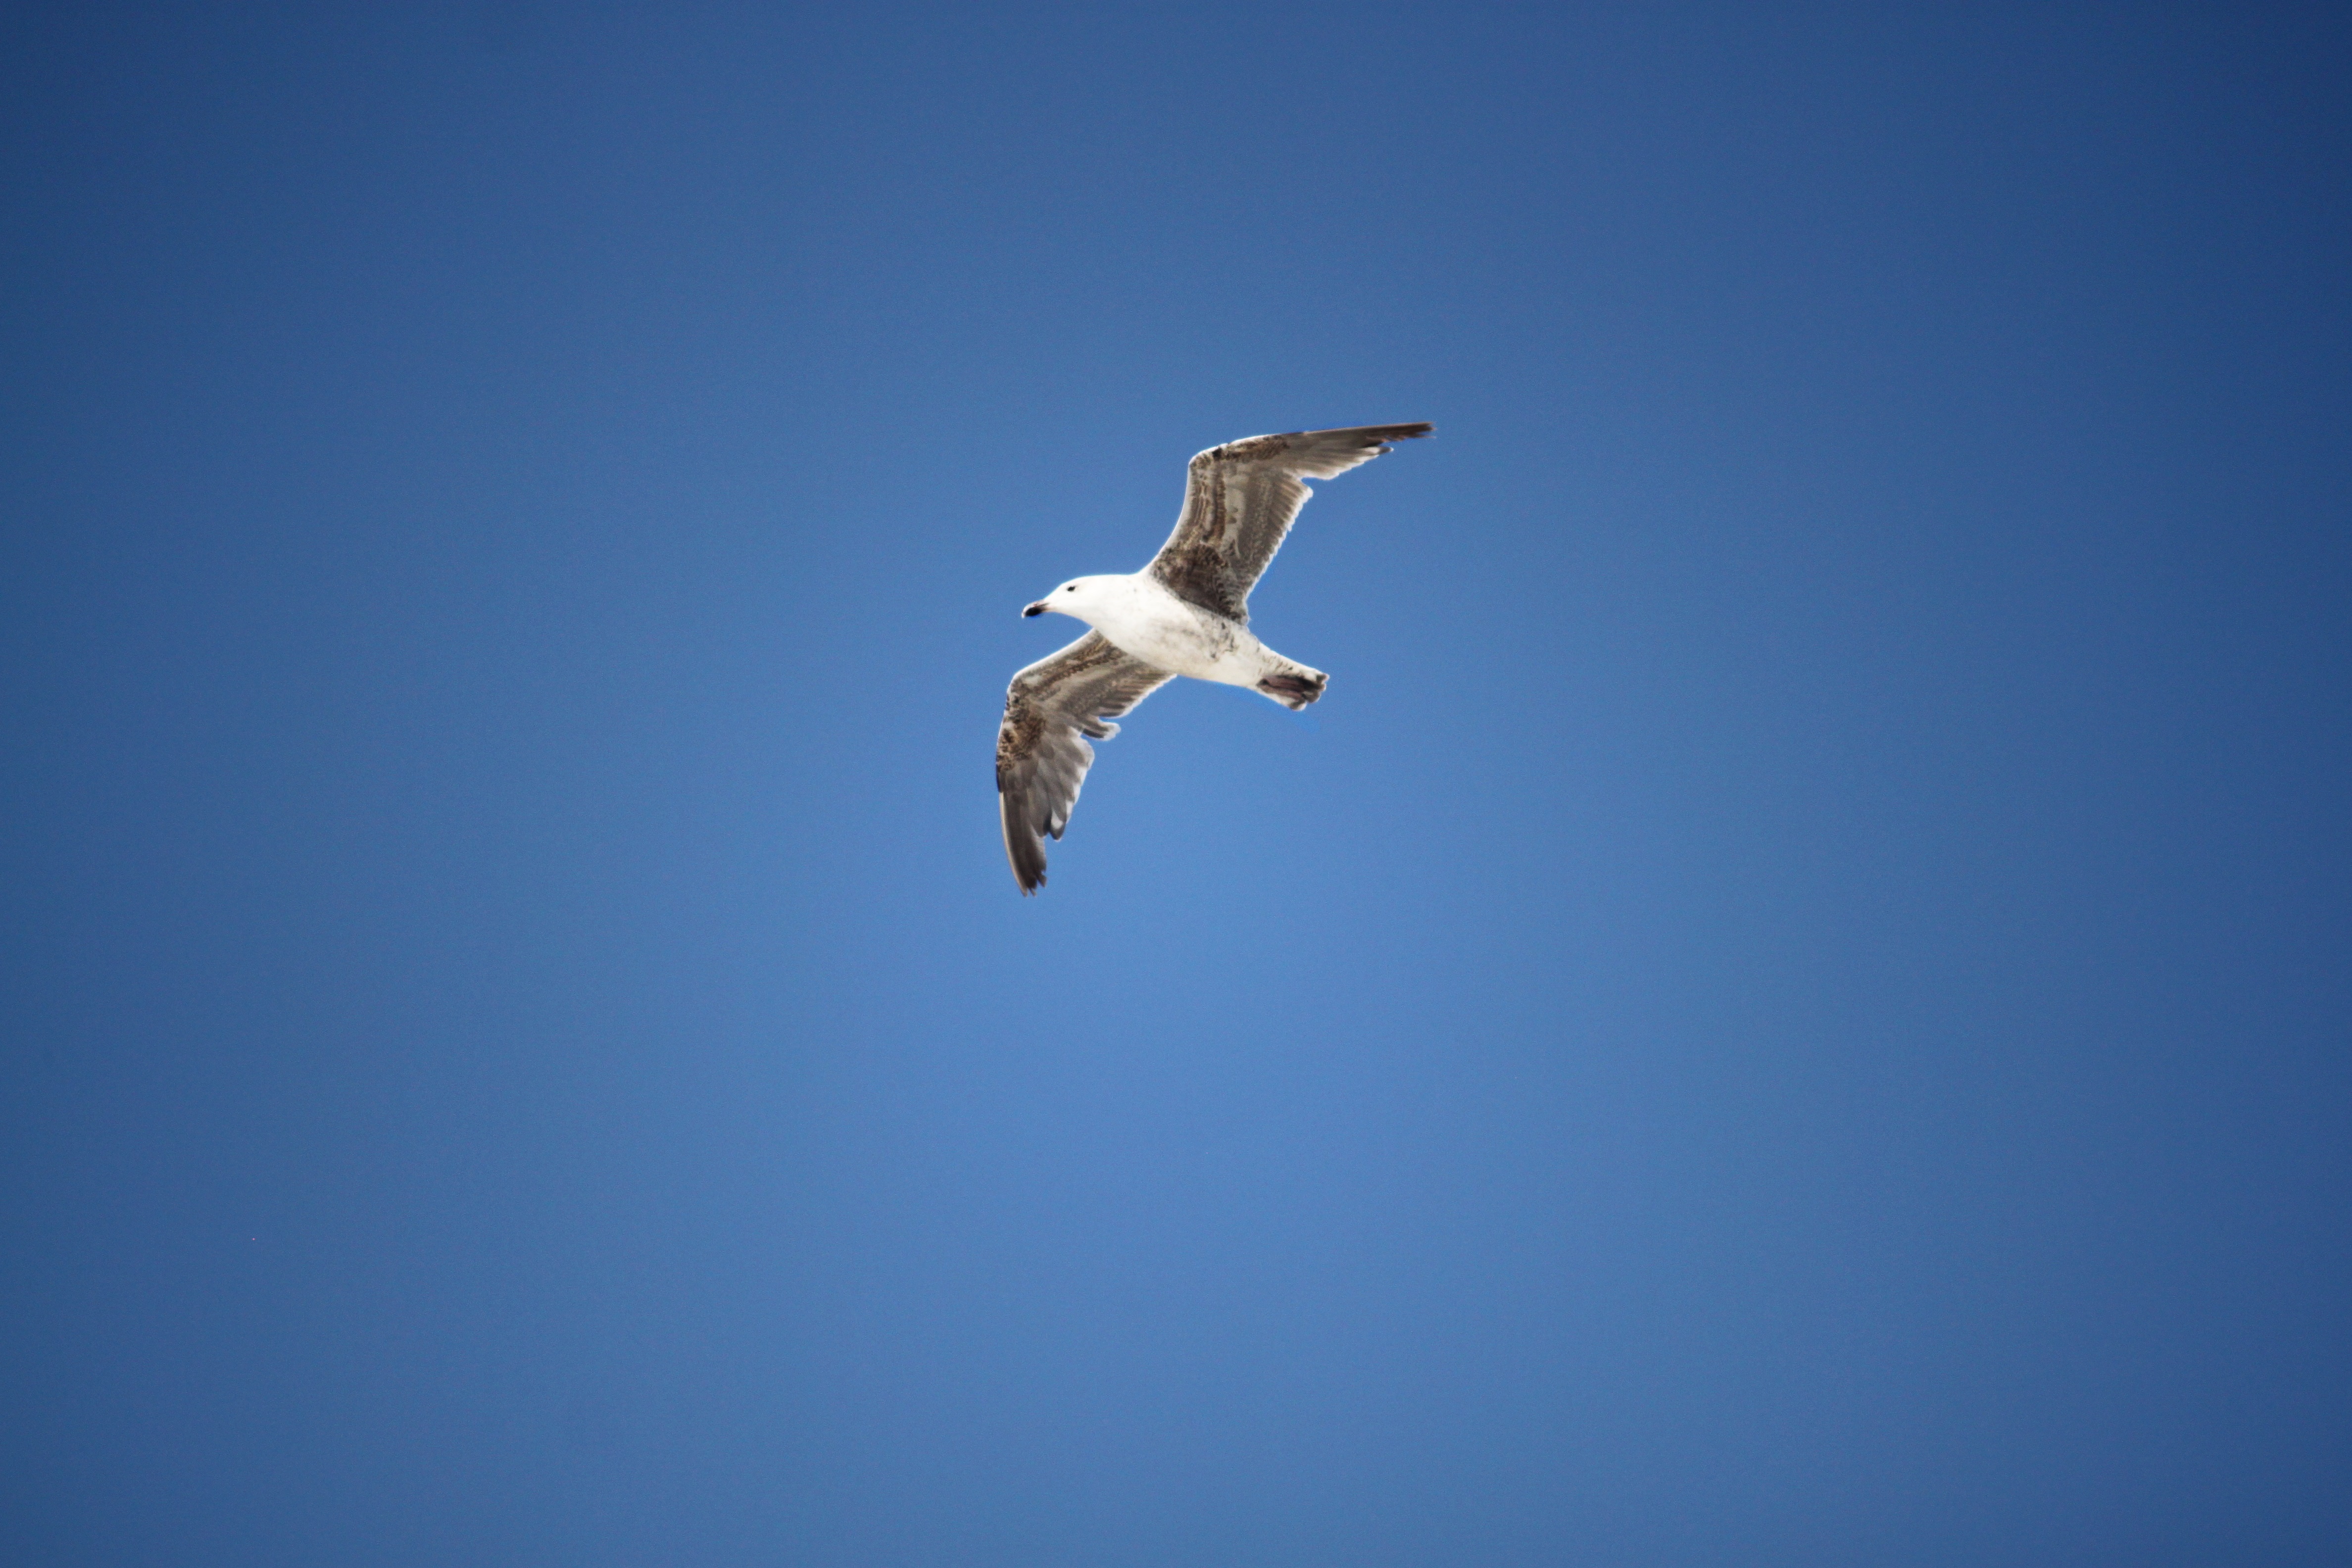
bird, wing, sky, seabird, seagull, gull, flight, blue, vertebrate, charadriiformes, atmosphere of earth